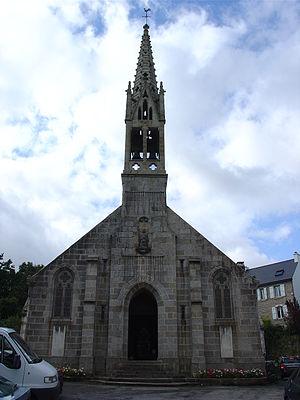
Pont-Aven
Pont-Aven [pɔ̃tavɛn] est une commune du département du Finistère dans la région Bretagne en France. Pont-Aven est surnommée « la cité des peintres » car de nombreux peintres dont Gauguin y ont séjourné.
La liste des églises du Finistère recense de la manière la plus complète possible les églises, cathédrales et basiliques situées dans le département français du Finistère.